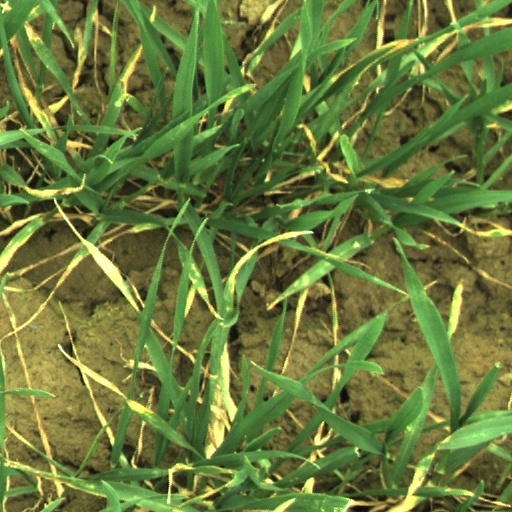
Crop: wheat